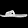
Label: Sandal